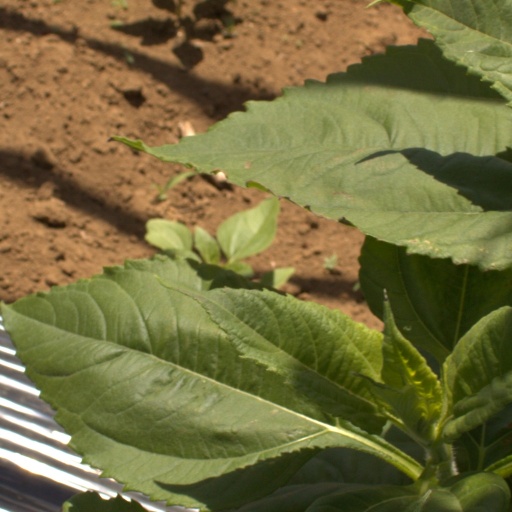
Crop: Jerusalem artichoke